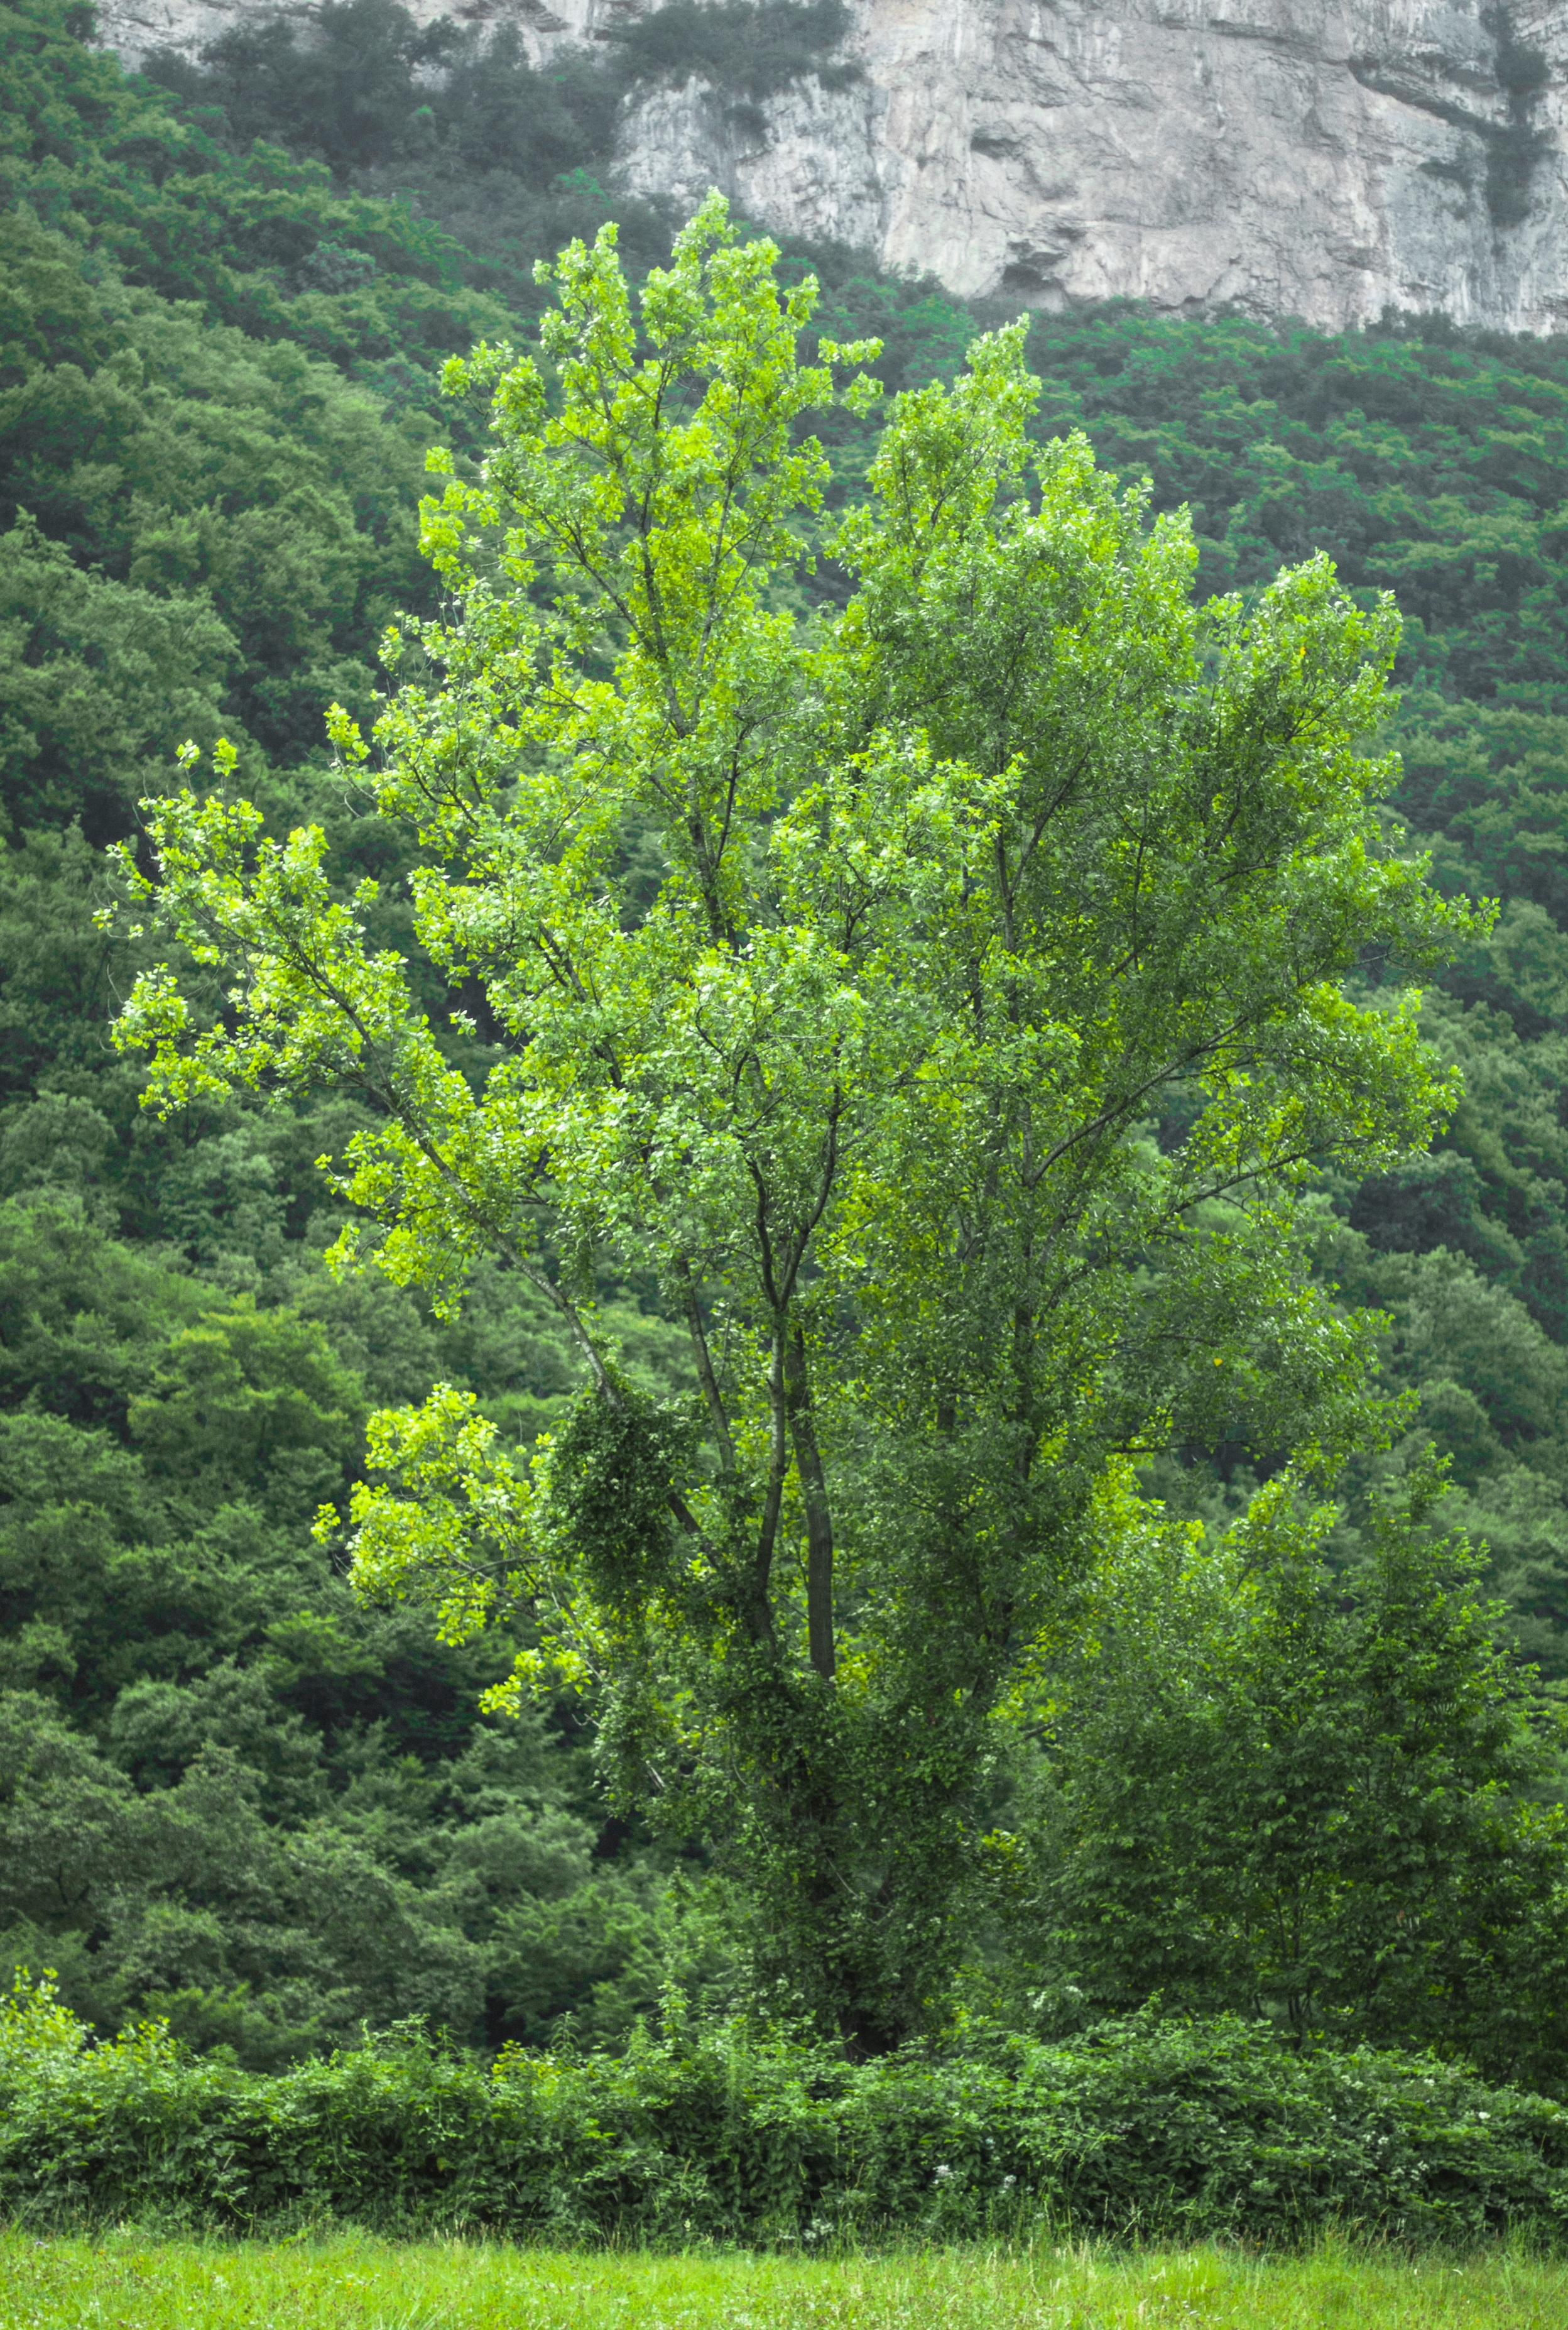
tree, forest, plant, meadow, leaf, flower, green, evergreen, botany, fir, spruce, vegetation, shrub, deciduous, grove, woodland, habitat, larch, ecosystem, flowering plant, biome, old growth forest, natural environment, woody plant, temperate broadleaf and mixed forest, temperate coniferous forest, land plant